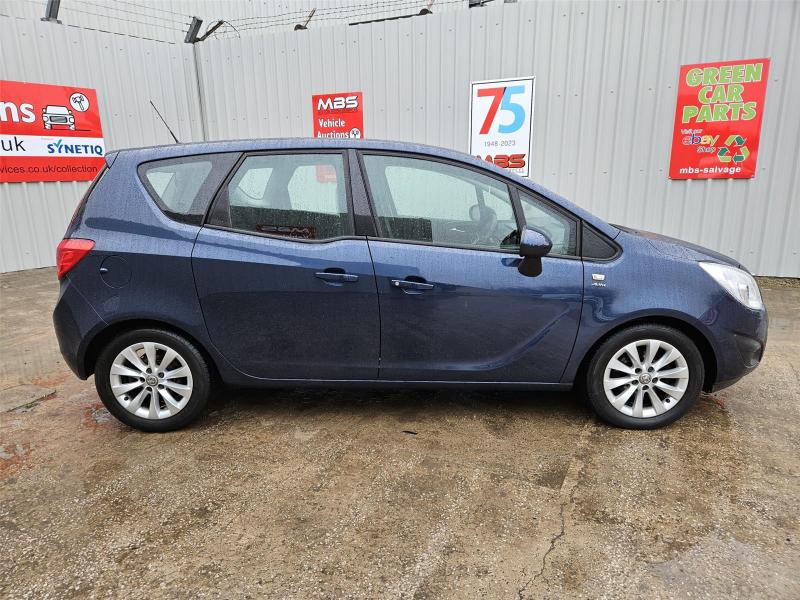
Aucun dommage détecté.
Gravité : aucun